2008 Democratic National Convention

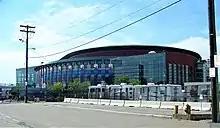
The 2008 Democratic National Convention was held in Denver's Pepsi Center.

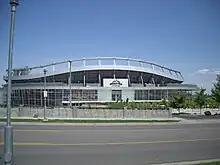
Invesco Field at Mile High, where Senator Barack Obama gave his acceptance speech

In late November 2005, 35 locations were invited by the DNC to bid for the right to host the 2008 convention: Atlanta, Baltimore, Boston, Charlotte, Chicago, Cleveland, Dallas, Denver, Detroit, Houston, Indianapolis, Kansas City, Las Vegas, Los Angeles, Memphis, Miami, Miami-Dade County, Milwaukee, Minneapolis/St. Paul, Nashville, New Orleans, New York City, Orlando, Philadelphia, Phoenix, Pittsburgh, Portland, St. Louis, Sacramento, Salt Lake City, San Antonio, San Diego, San Francisco, Seattle, and Washington, D.C.